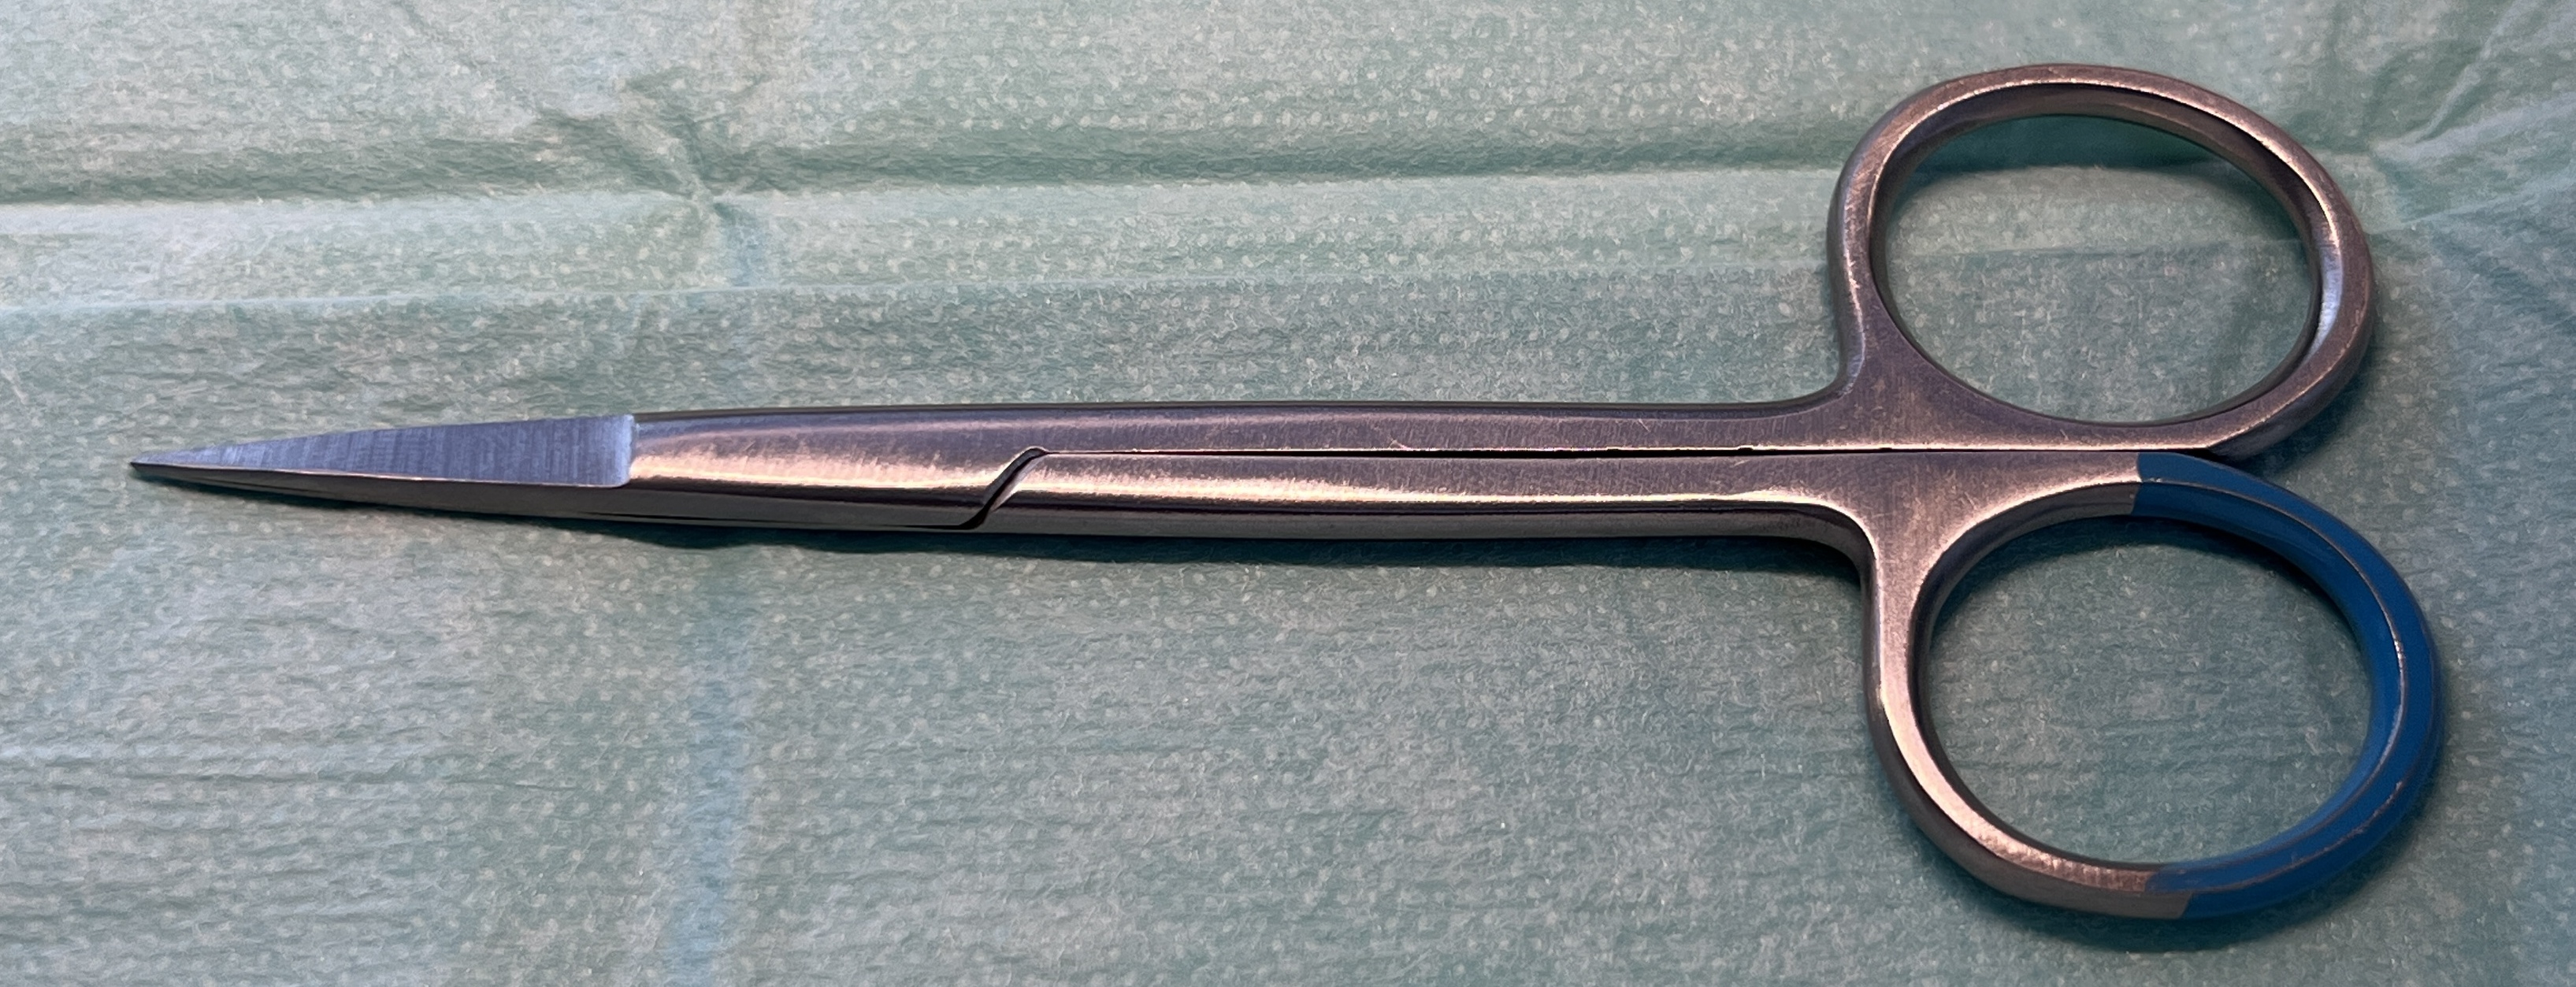
Hinged instrument state: closed